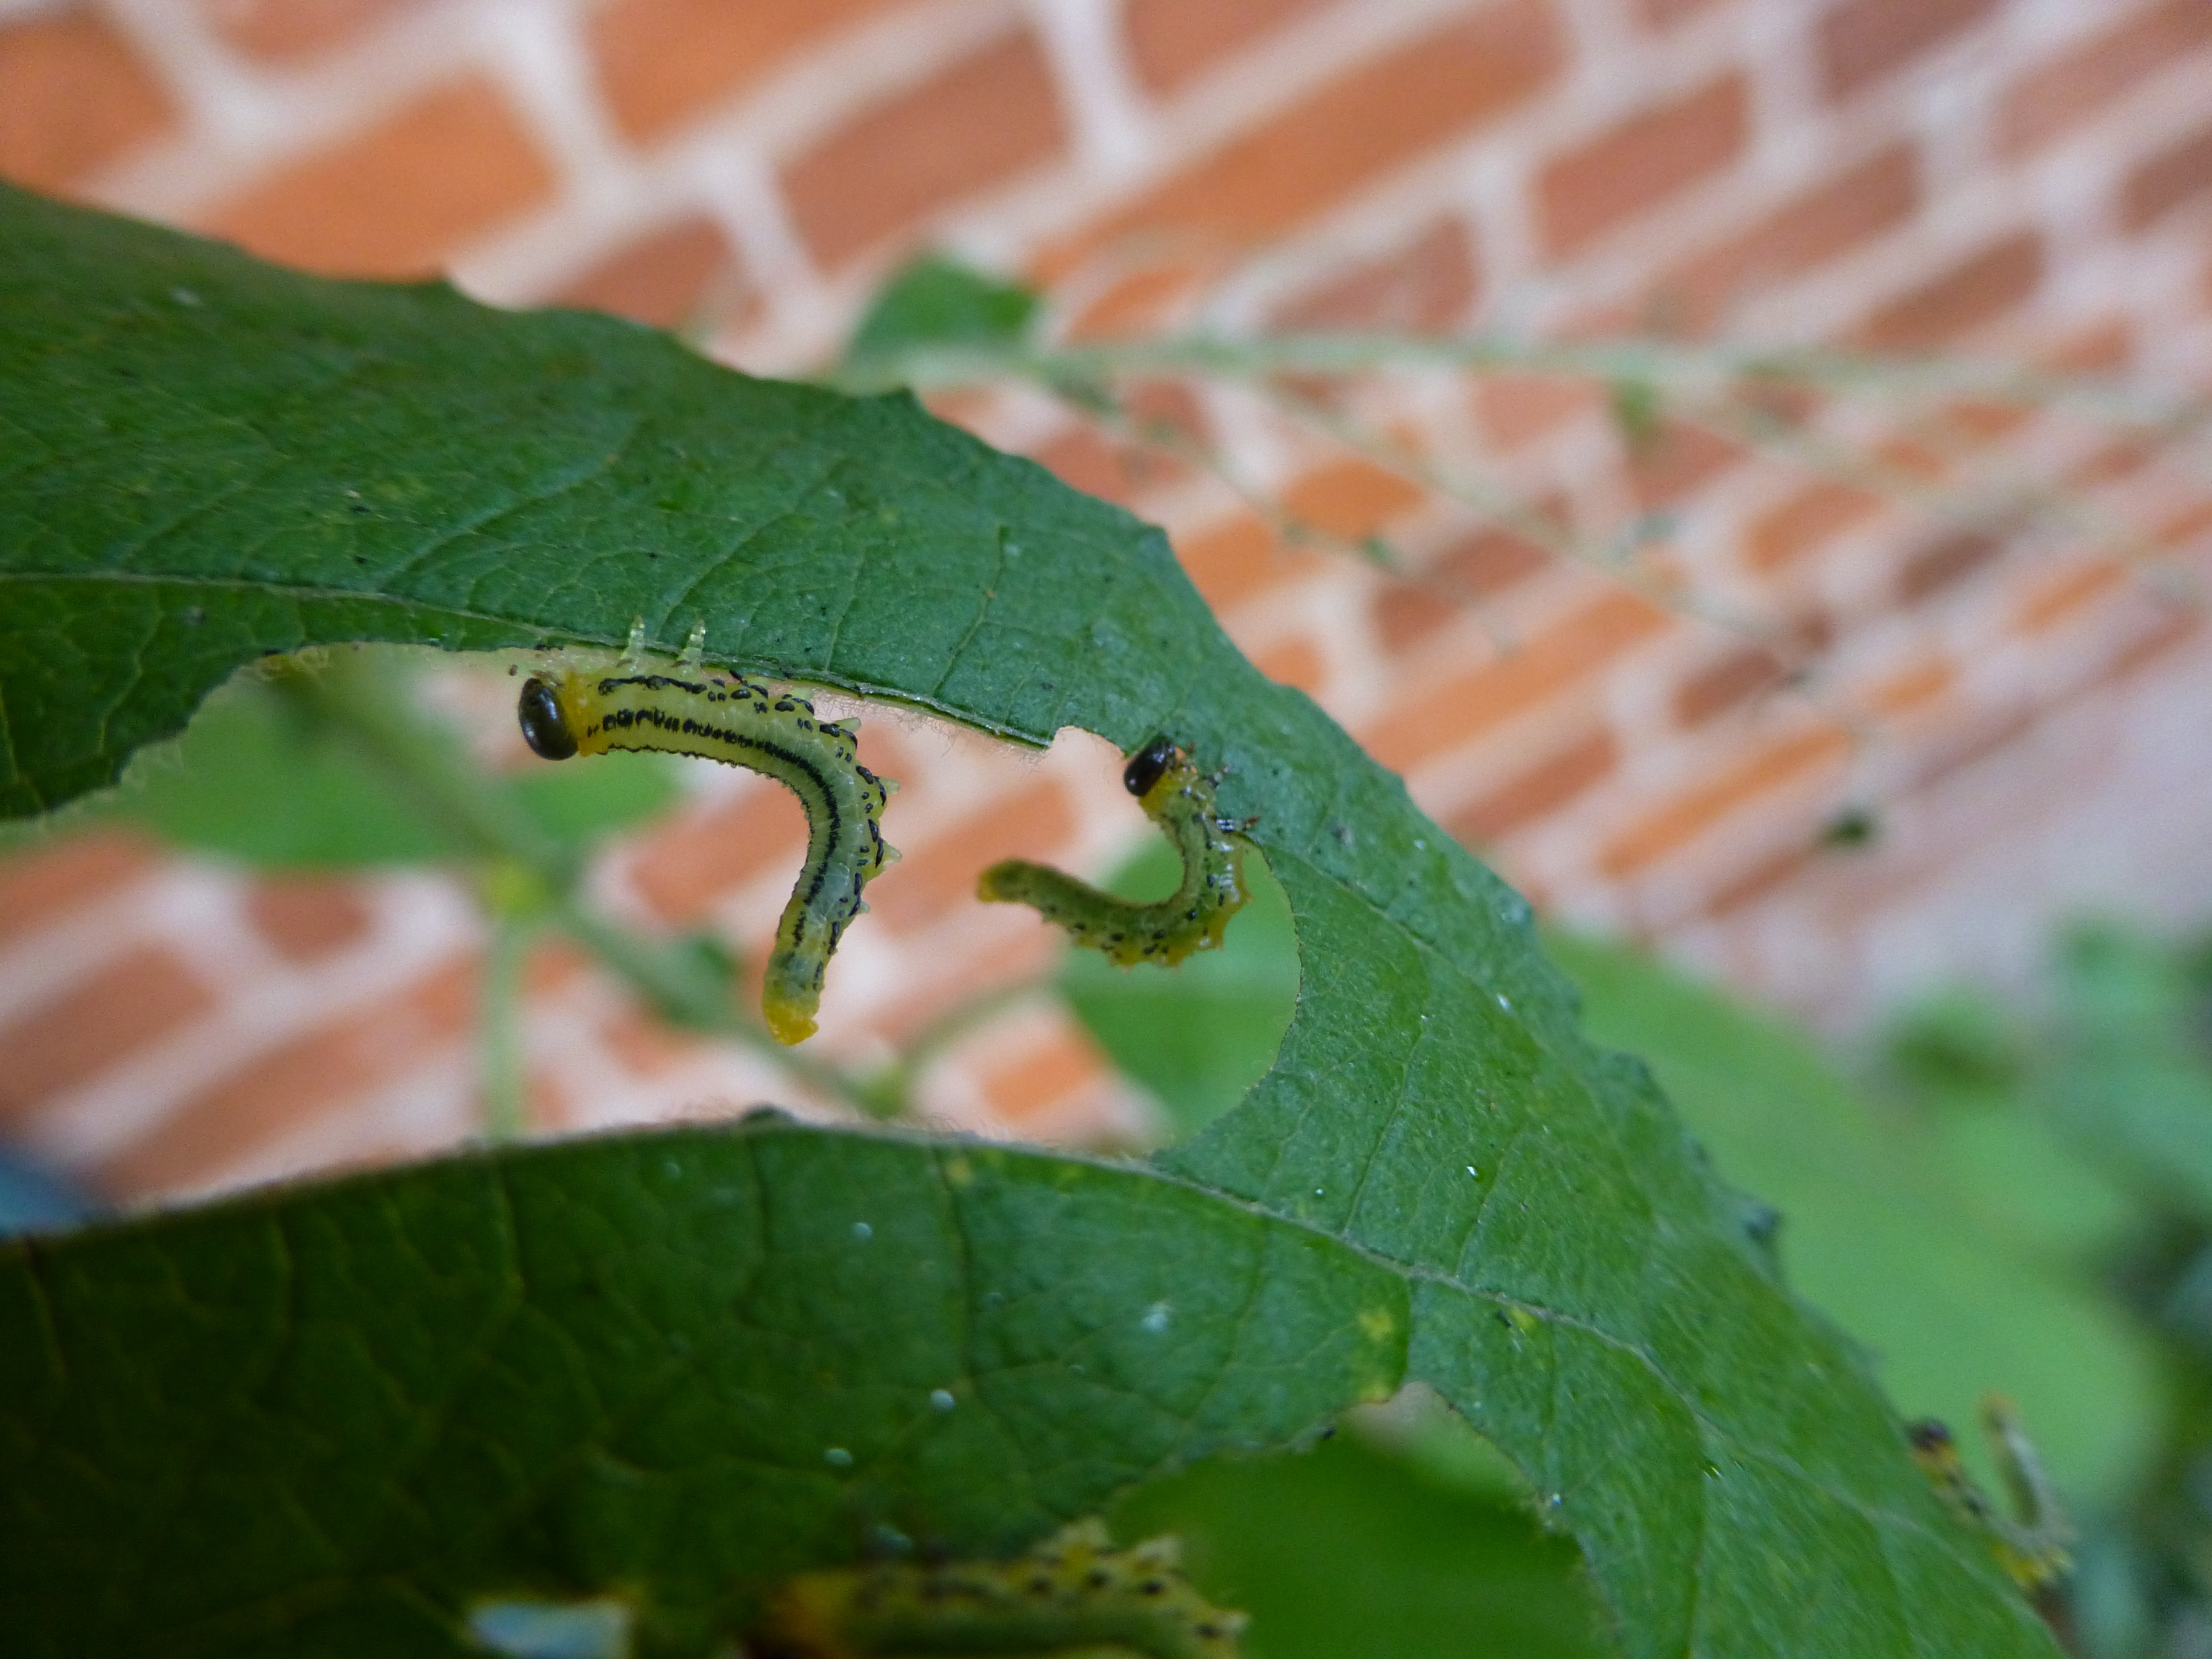
nature, plant, leaf, flower, animal, green, insect, macro, moth, eat, fauna, invertebrate, caterpillar, close up, larva, macro photography, moths and butterflies